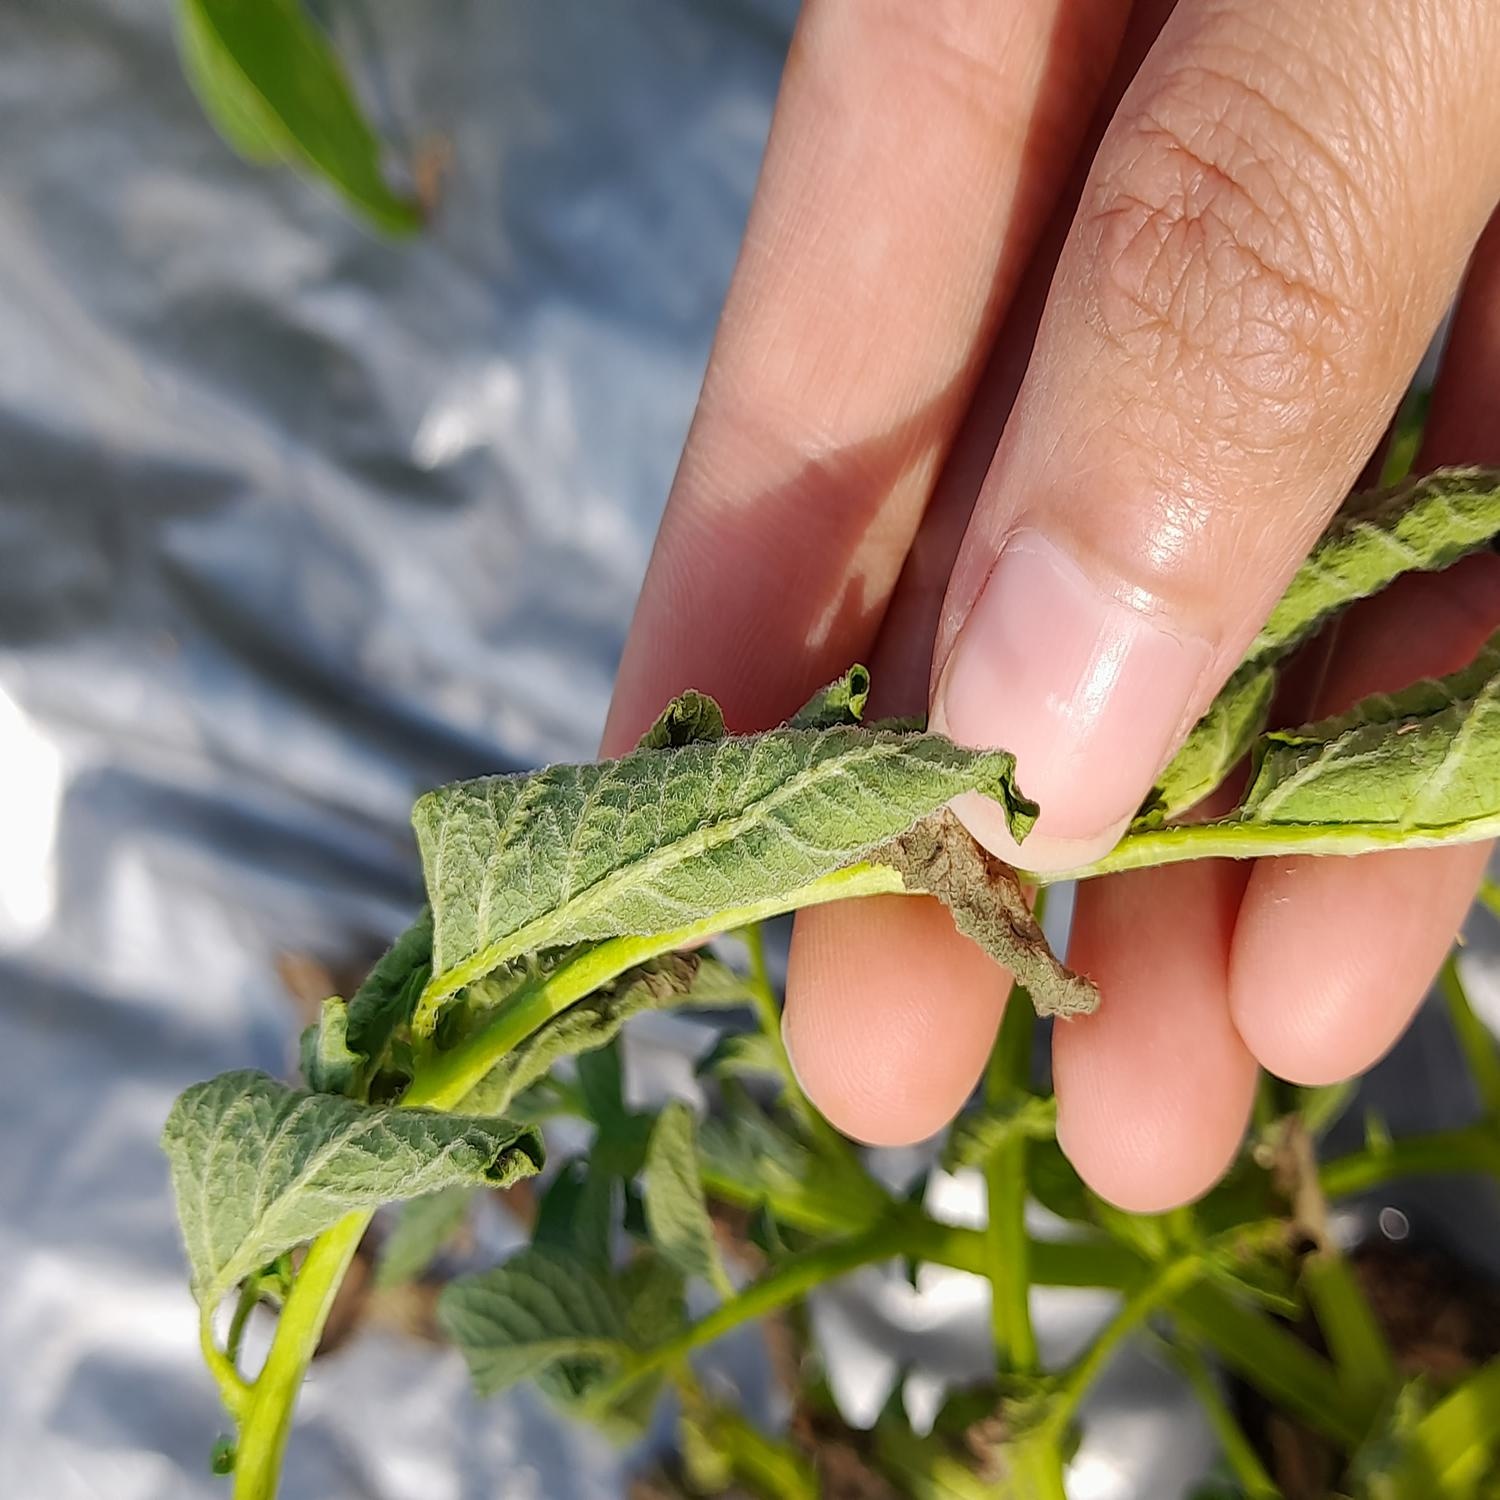
Etiqueta: Pudricion_Parda